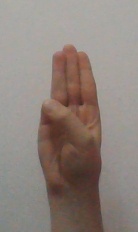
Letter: thaa